Southport railway station

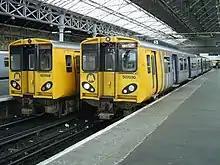
Two Merseyrail Class 507 units stand in Platforms 2 and 3.

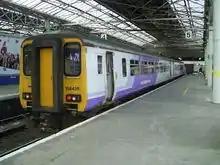
A Northern Rail-liveried Class 156 stands in Platform 5.

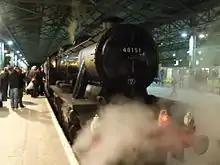
LMS 8F 2-8-0 no 48151 at Southport's Chapel Street station after working "The Roses Express" on Wed 4th April 2012.

The main entrance to this staffed station is located on the pedestrianised Chapel Street, one of Southport's main shopping areas. The car park immediately next to the station is reserved for taxis and staff only, but a large pay car park further along London Street is available for general public use.